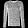
Label: Pullover